British India Corporation

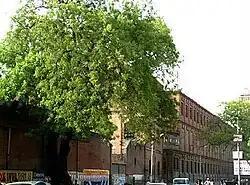
A view of Lal Imli factory

It ceased manufacturing in 2005, but still employs 1,800 people. New weaving machines installed in 2005 have never been used.